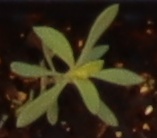
Label: Kochia